1960 Winnipeg Blue Bombers season

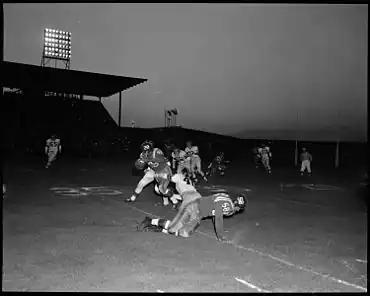
Winnipeg Blue Bombers at BC Lions, August 11

Fullback and punter Charlie Shepard set a record with a 95-yard punt for a single in the victory over the Saskatchewan Roughriders on September 12.